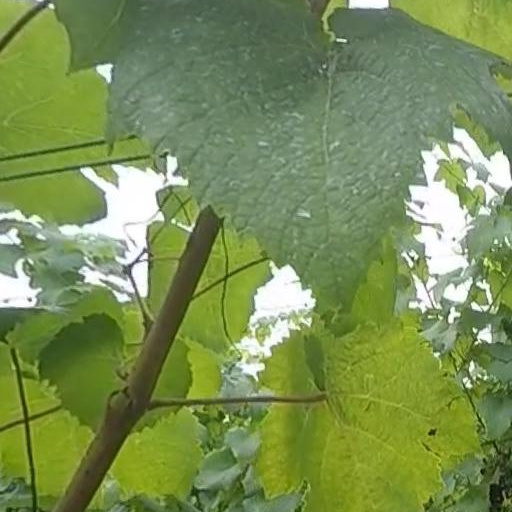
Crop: grape